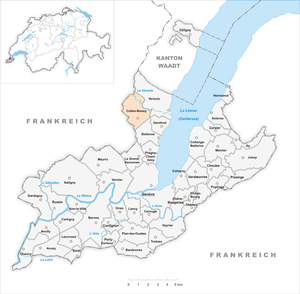
Collex-Bossy est une commune suisse du canton de Genève.